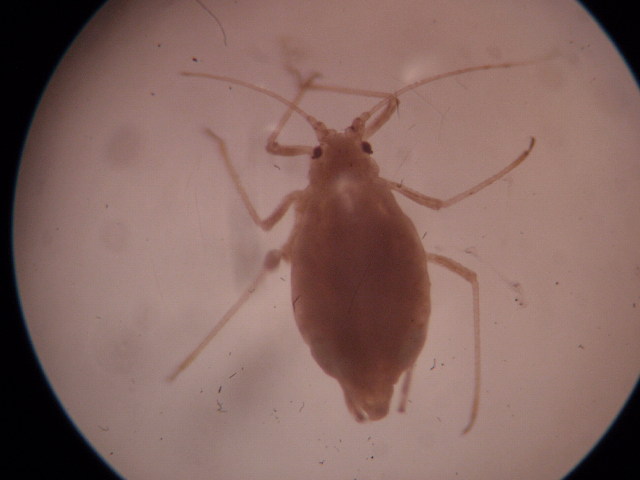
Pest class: green_peach_aphid